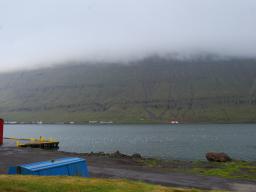
Label: Background_without_leaves